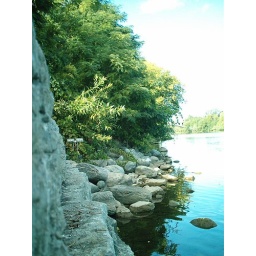
here you can see the bridge in the ight side middle I was down on the rock baracade leaning out to see the bridge